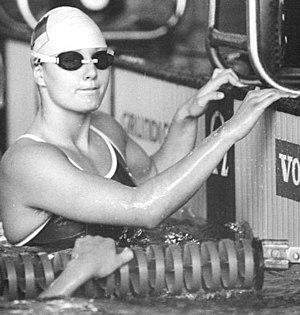
Daniela Hunger, née le 20 mars 1972 à Berlin, est une nageuse allemande.